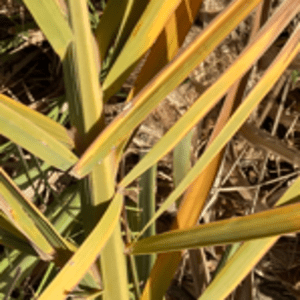
Label: Magnesium Deficiency